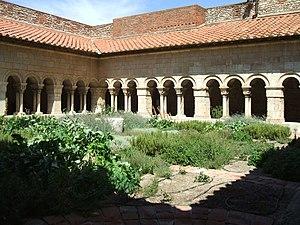
Cloître d'Elne (XIIème au XIVème siècle) (Pyrénées-Orientales, Languedoc-Roussillon, France)
Le cloître d'Elne est un monument médiéval situé dans la ville d'Elne, dans le département français des Pyrénées-Orientales en région Occitanie.
Cet article recense les monuments historiques des Pyrénées-Orientales, en France.